Dillon Danis

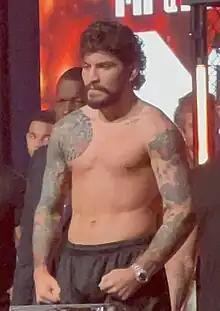
Danis in 2023

Dillon Danis (born August 22, 1993) is an American former submission grappler, mixed martial artist and professional boxer. Danis competed in the Welterweight division of Bellator MMA. He also competed in the Pan Jiu-Jitsu No-Gi Championship.